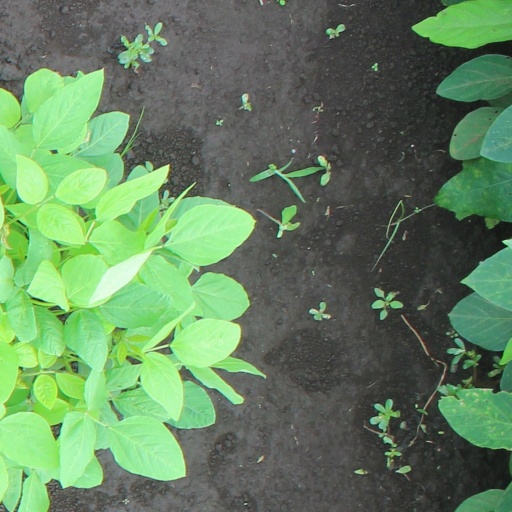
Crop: soybean